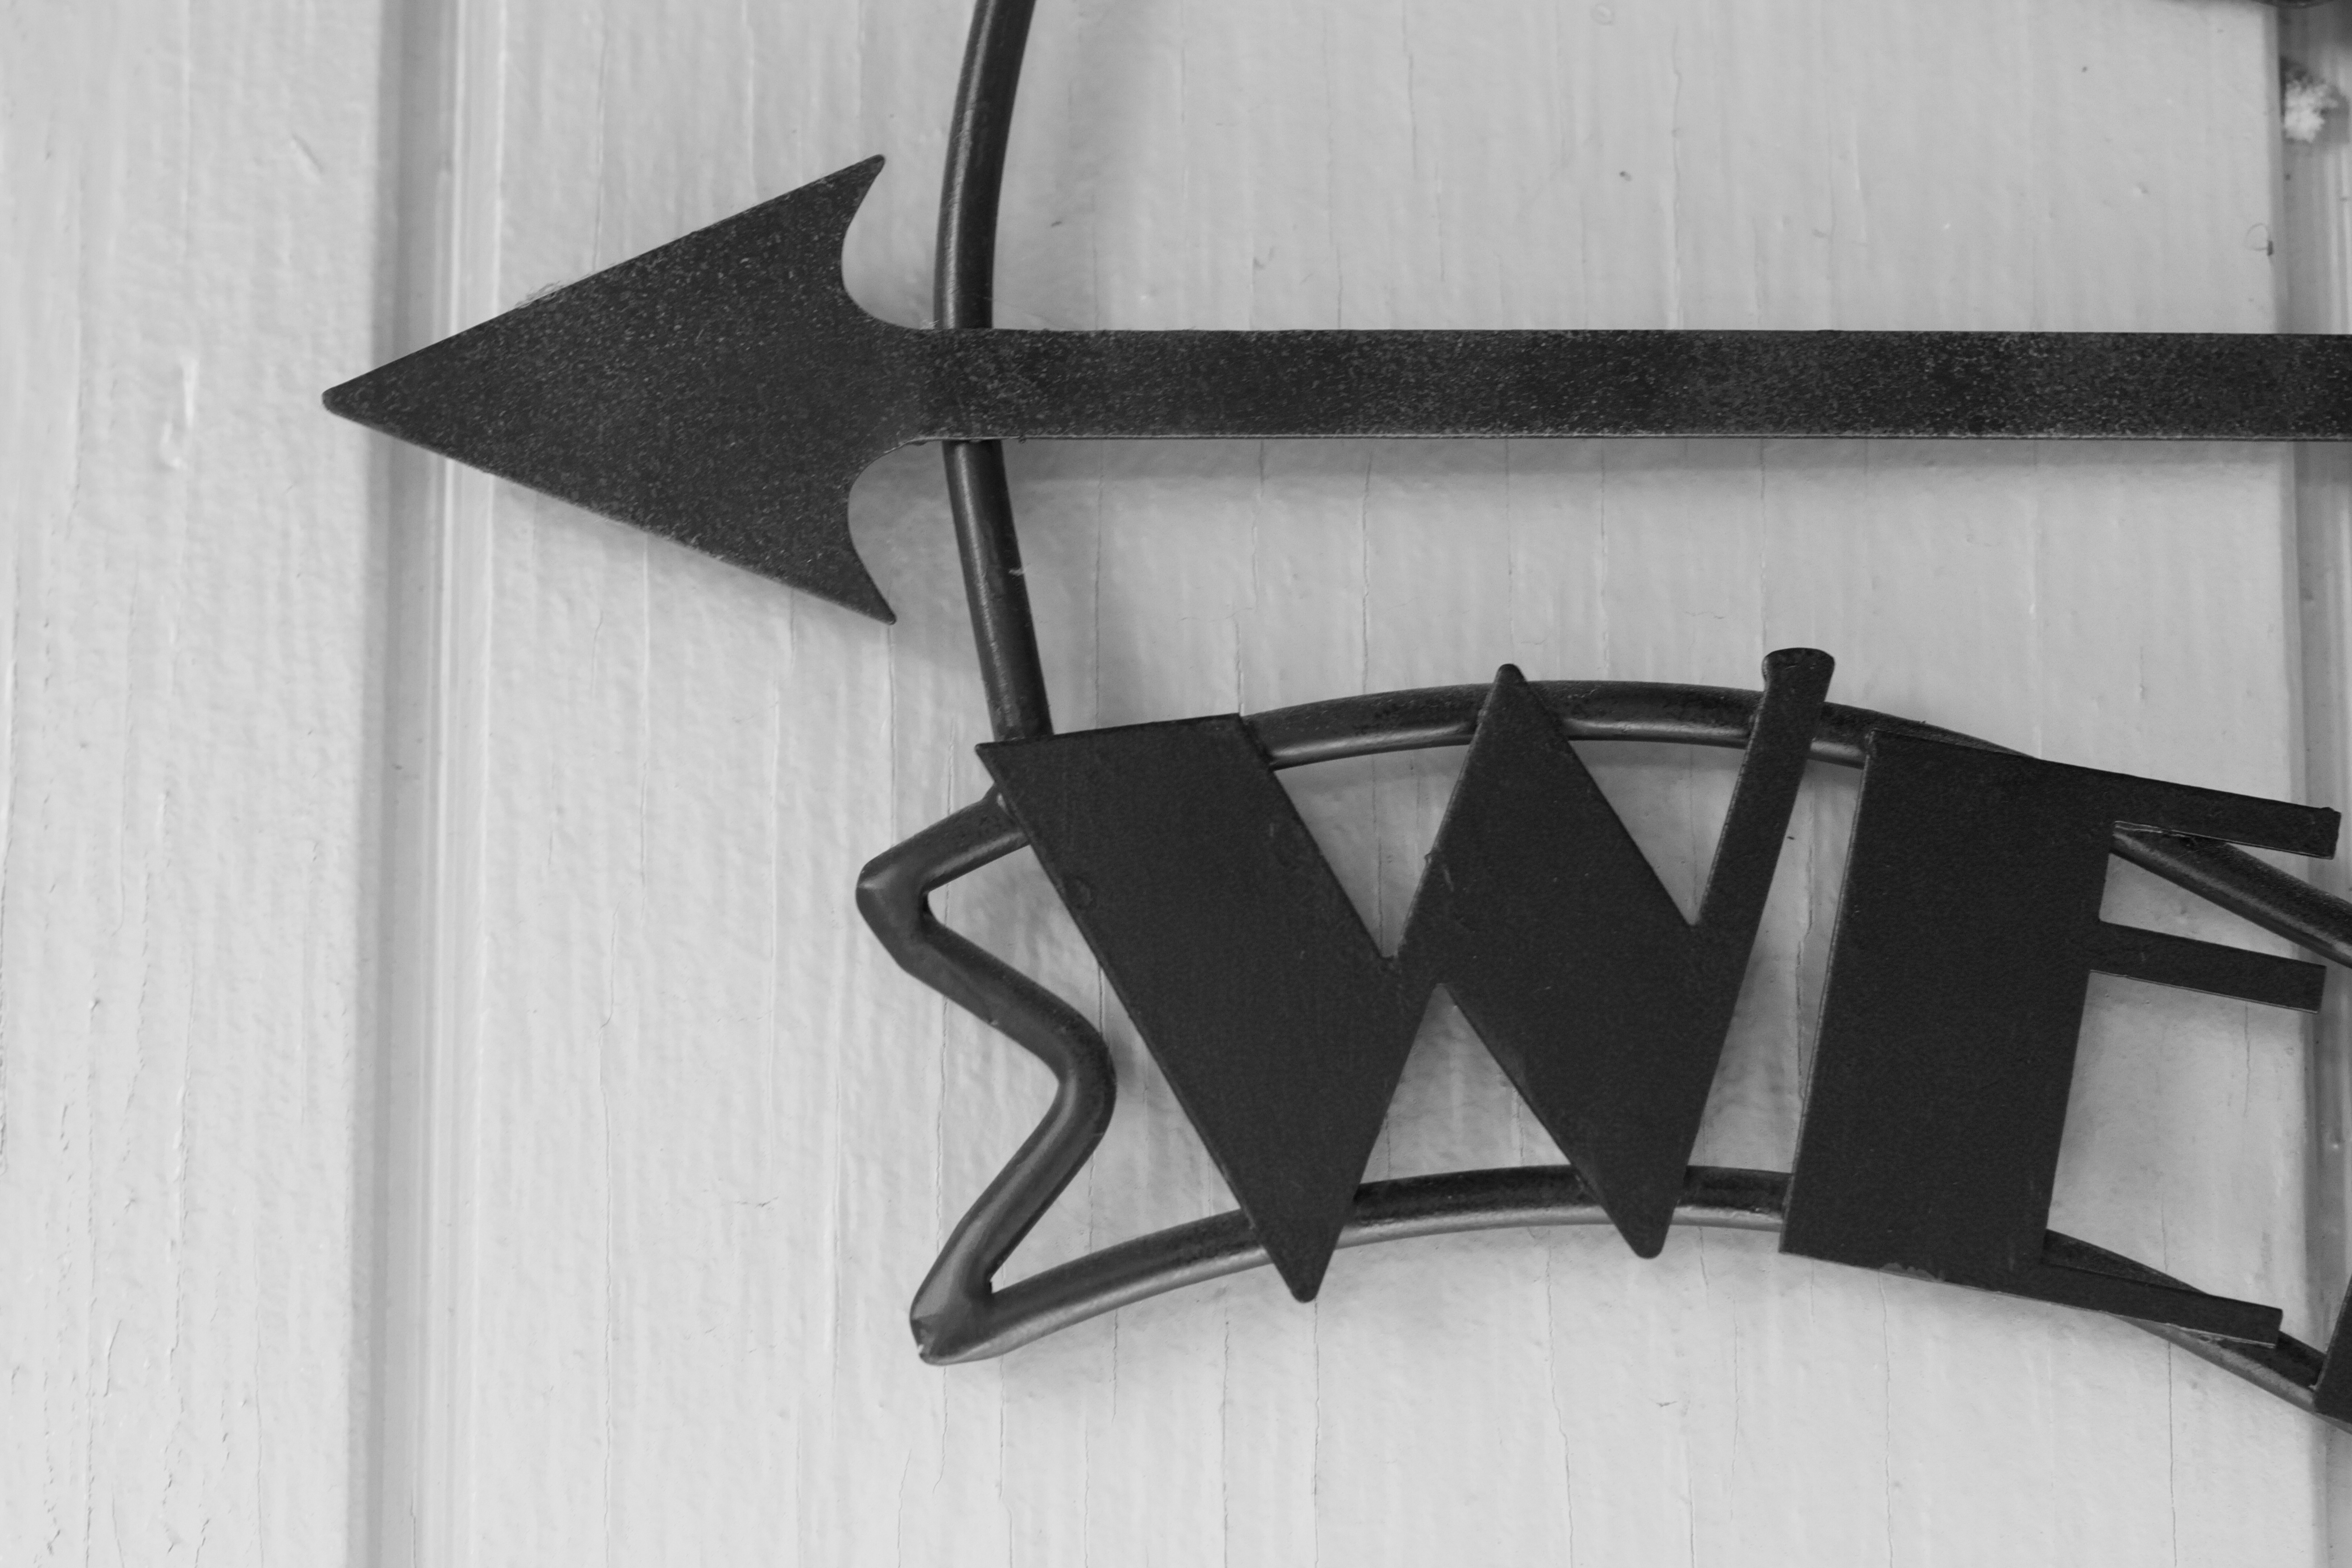
table, black and white, white, chair, shelf, black, furniture, monochrome, lighting, iron, shape, monochrome photography, automotive exterior